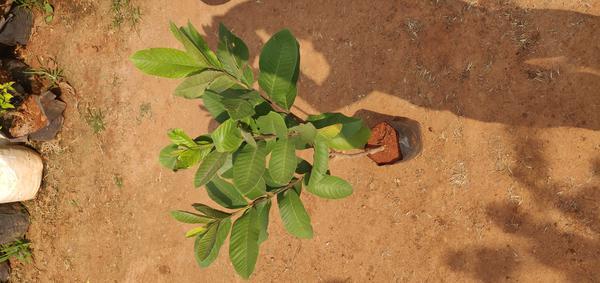
Plant: Gauva